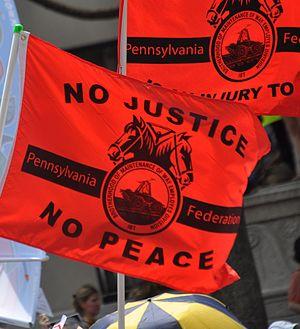
L'International Brotherhood of Teamsters, IBT, ou plus simplement « Teamsters », est le syndicat des conducteurs routiers américains. Il est affilié à la Fédération internationale des ouvriers du transport et à IndustriALL global union.